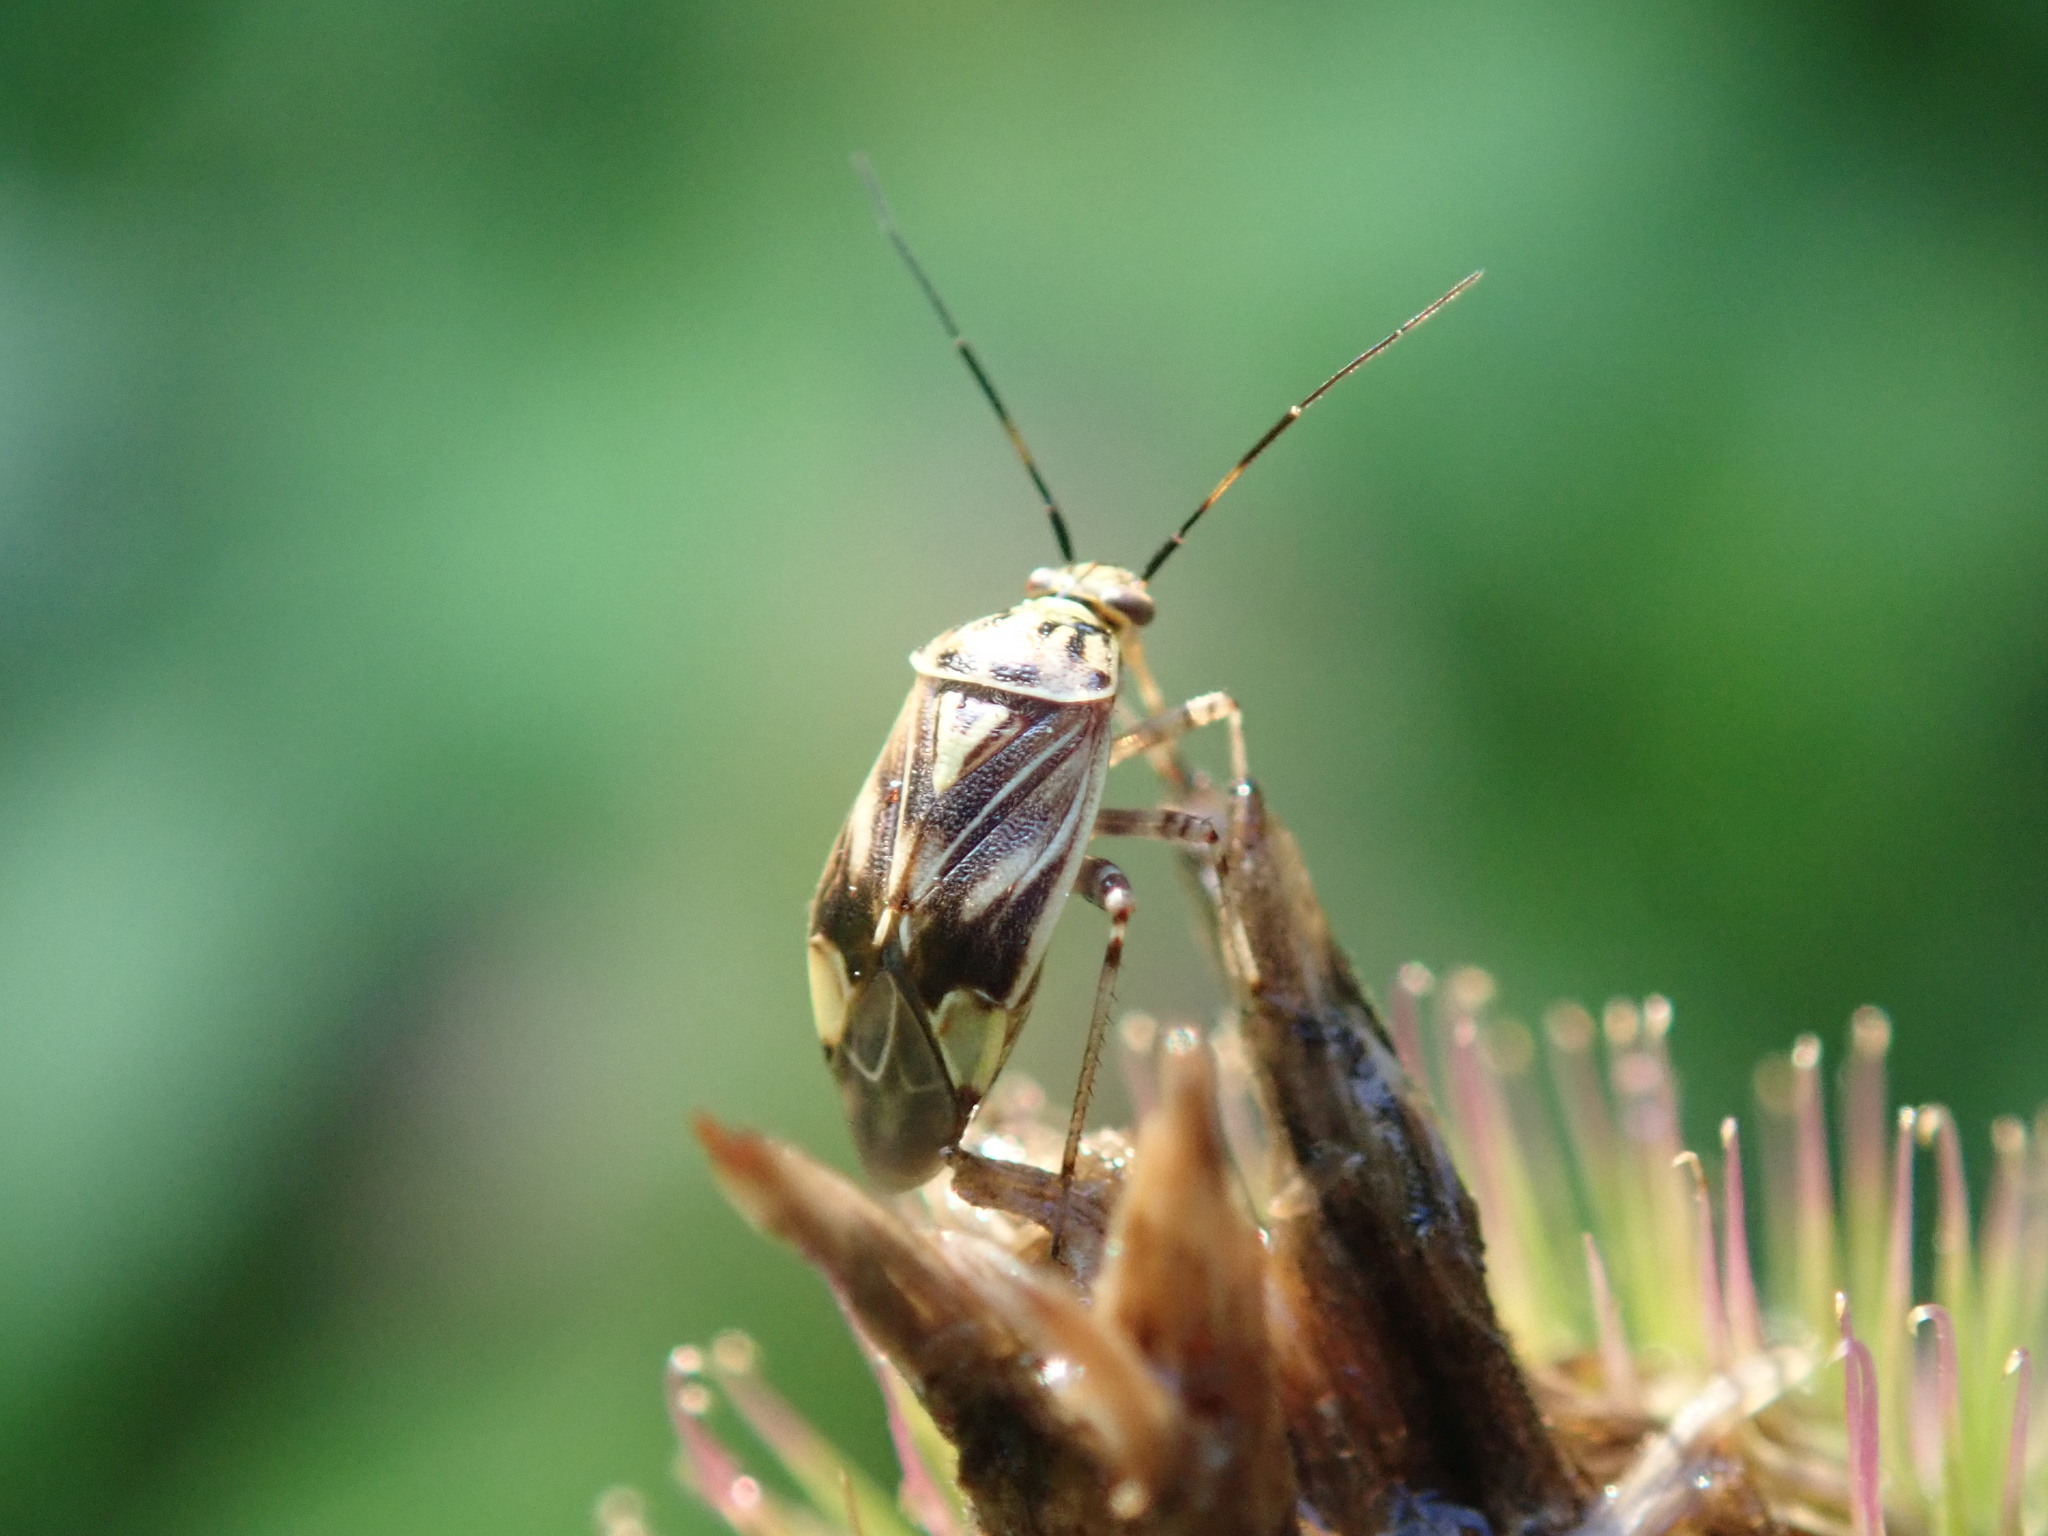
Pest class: lygus_bug